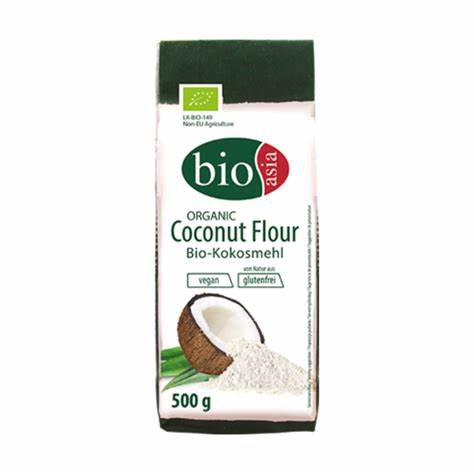
Waste category: cardboard